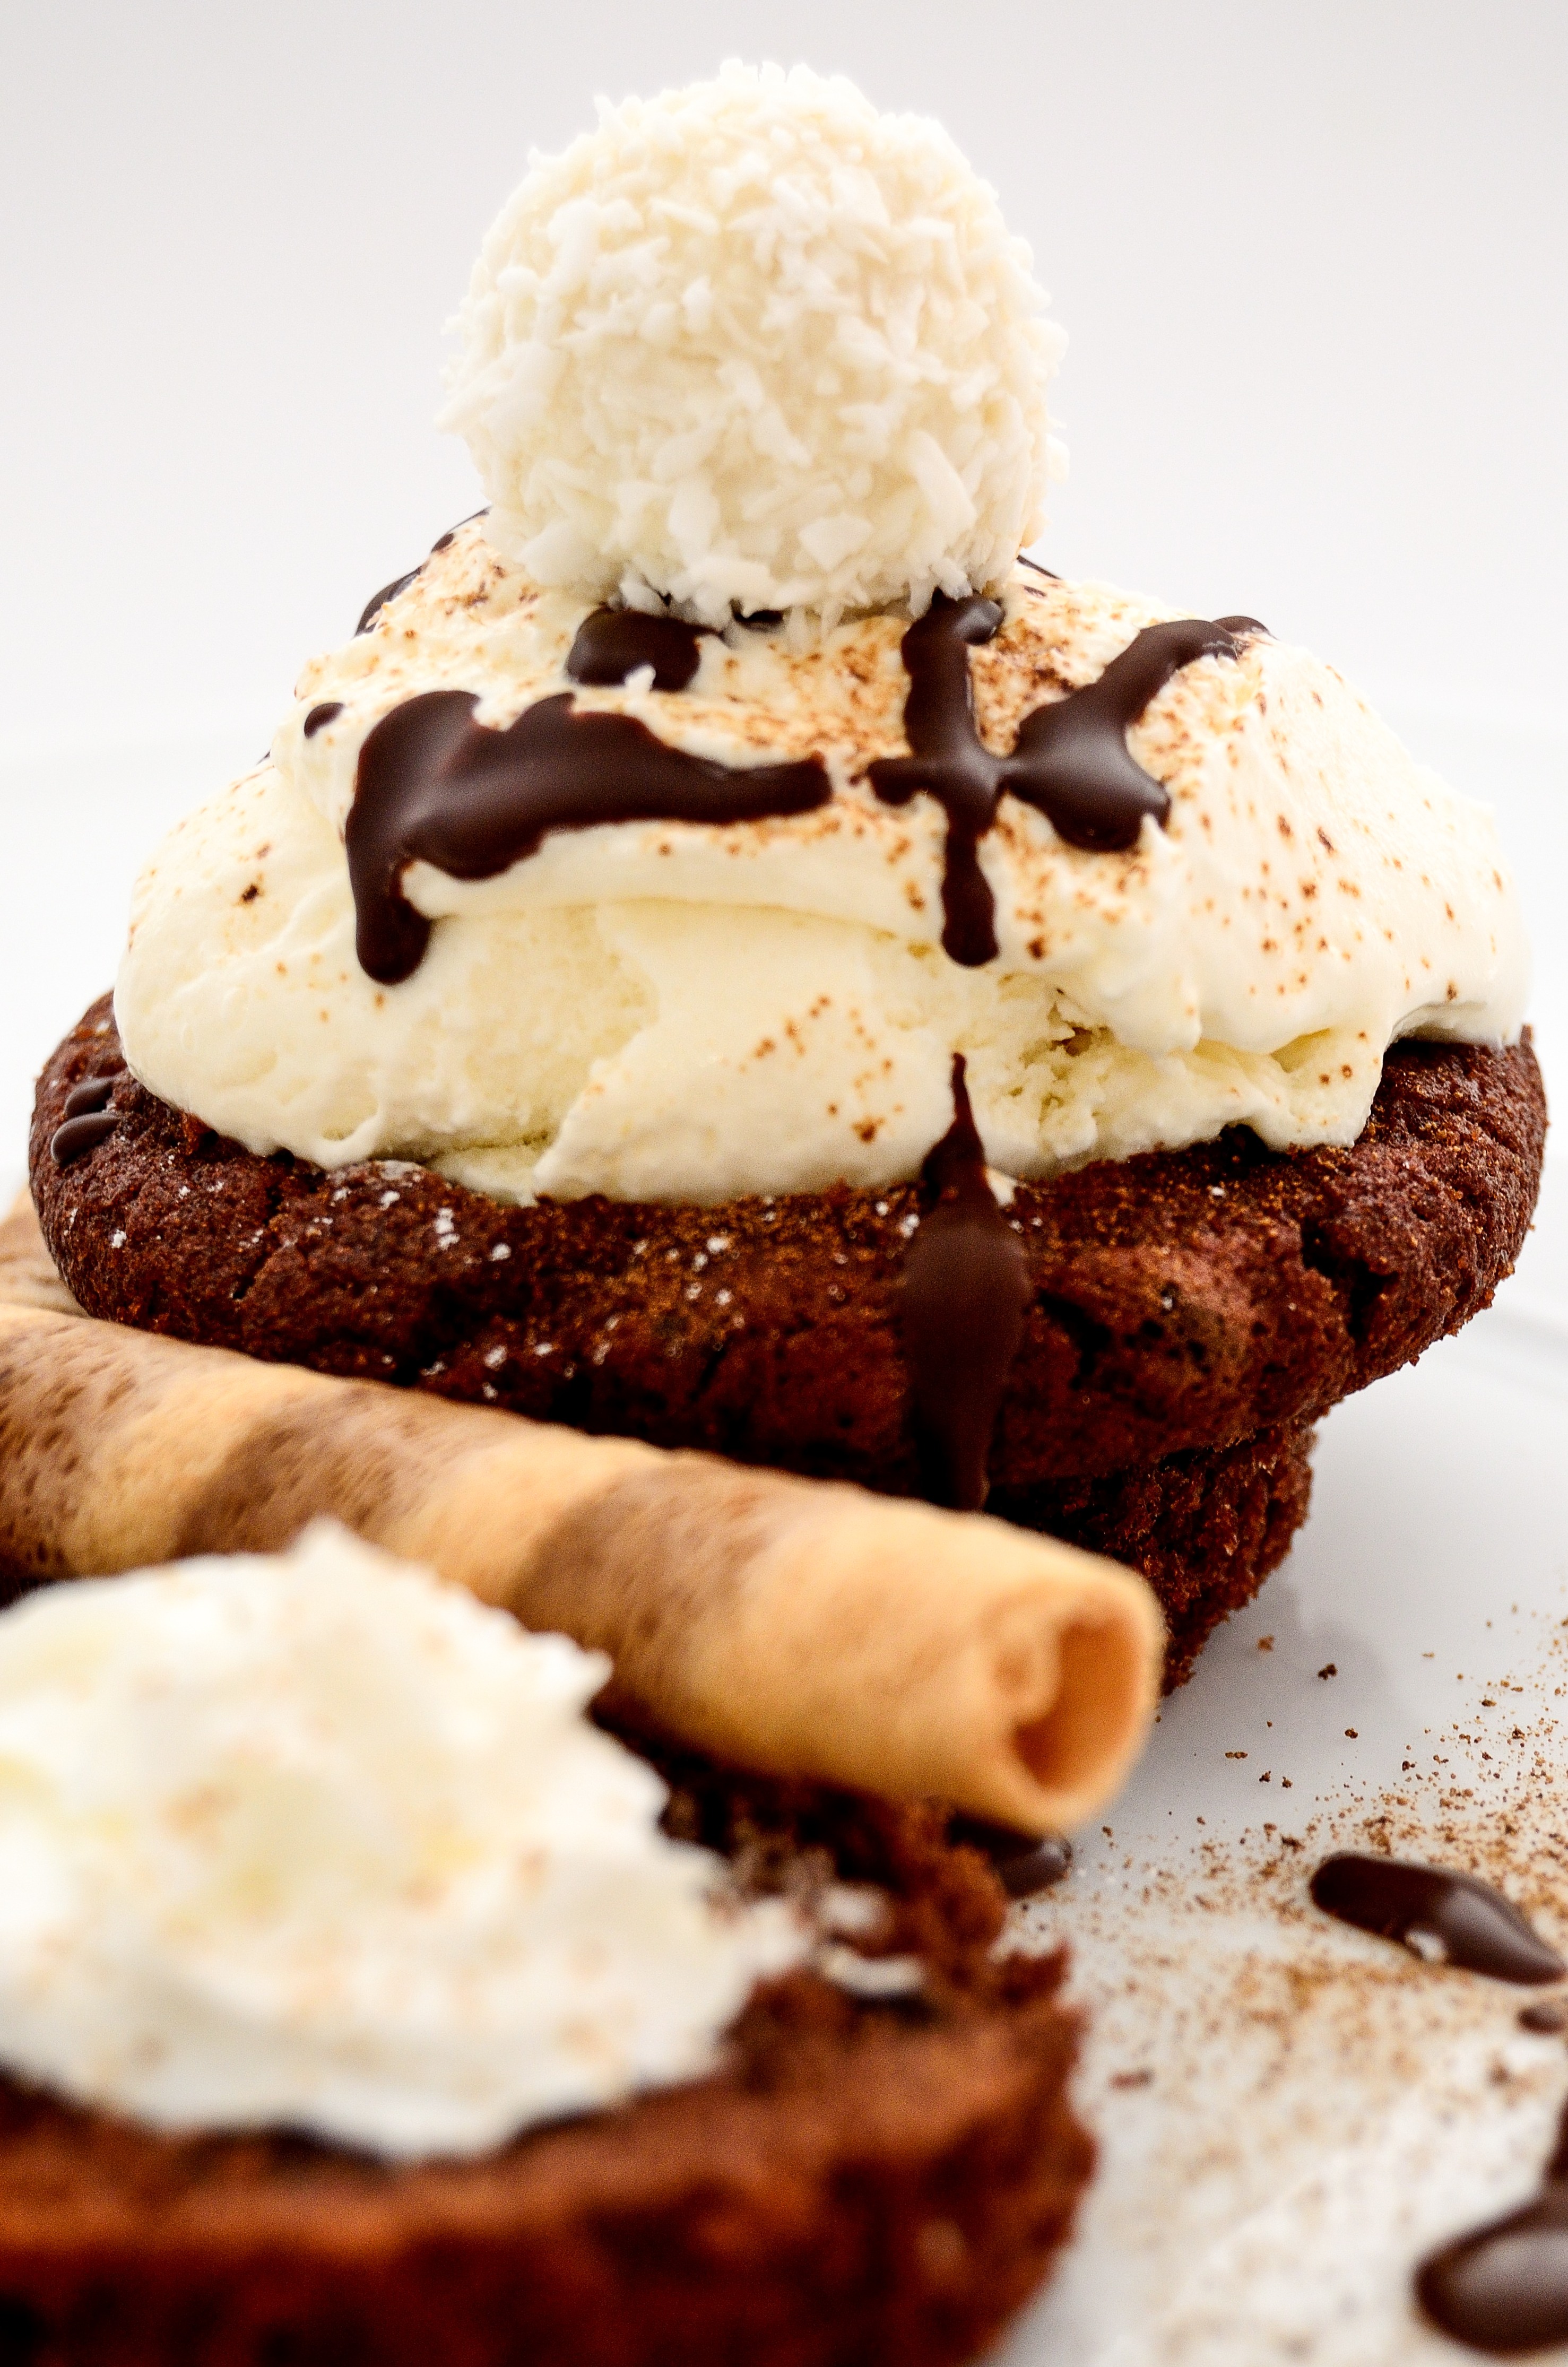
fruit, sweet, tube, dish, meal, food, produce, breakfast, chocolate, baking, ice cream, dessert, cream, bun, muffin, sweet dish, pastries, coconut, cocoa, whipped cream, eating, sweets, icing, baked goods, flavor, the sweetness, snack food, chocolate brownie